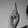
ASL letter: R